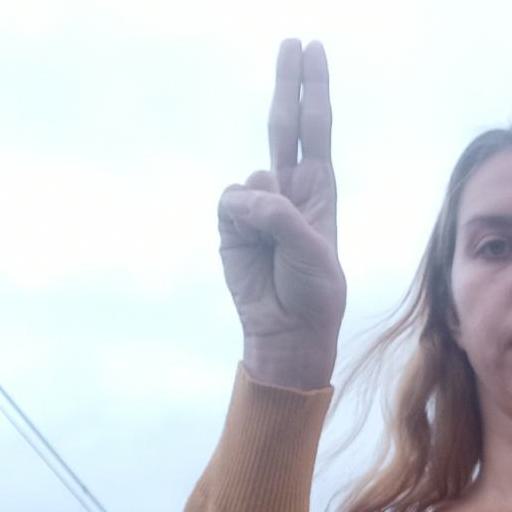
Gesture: two_up